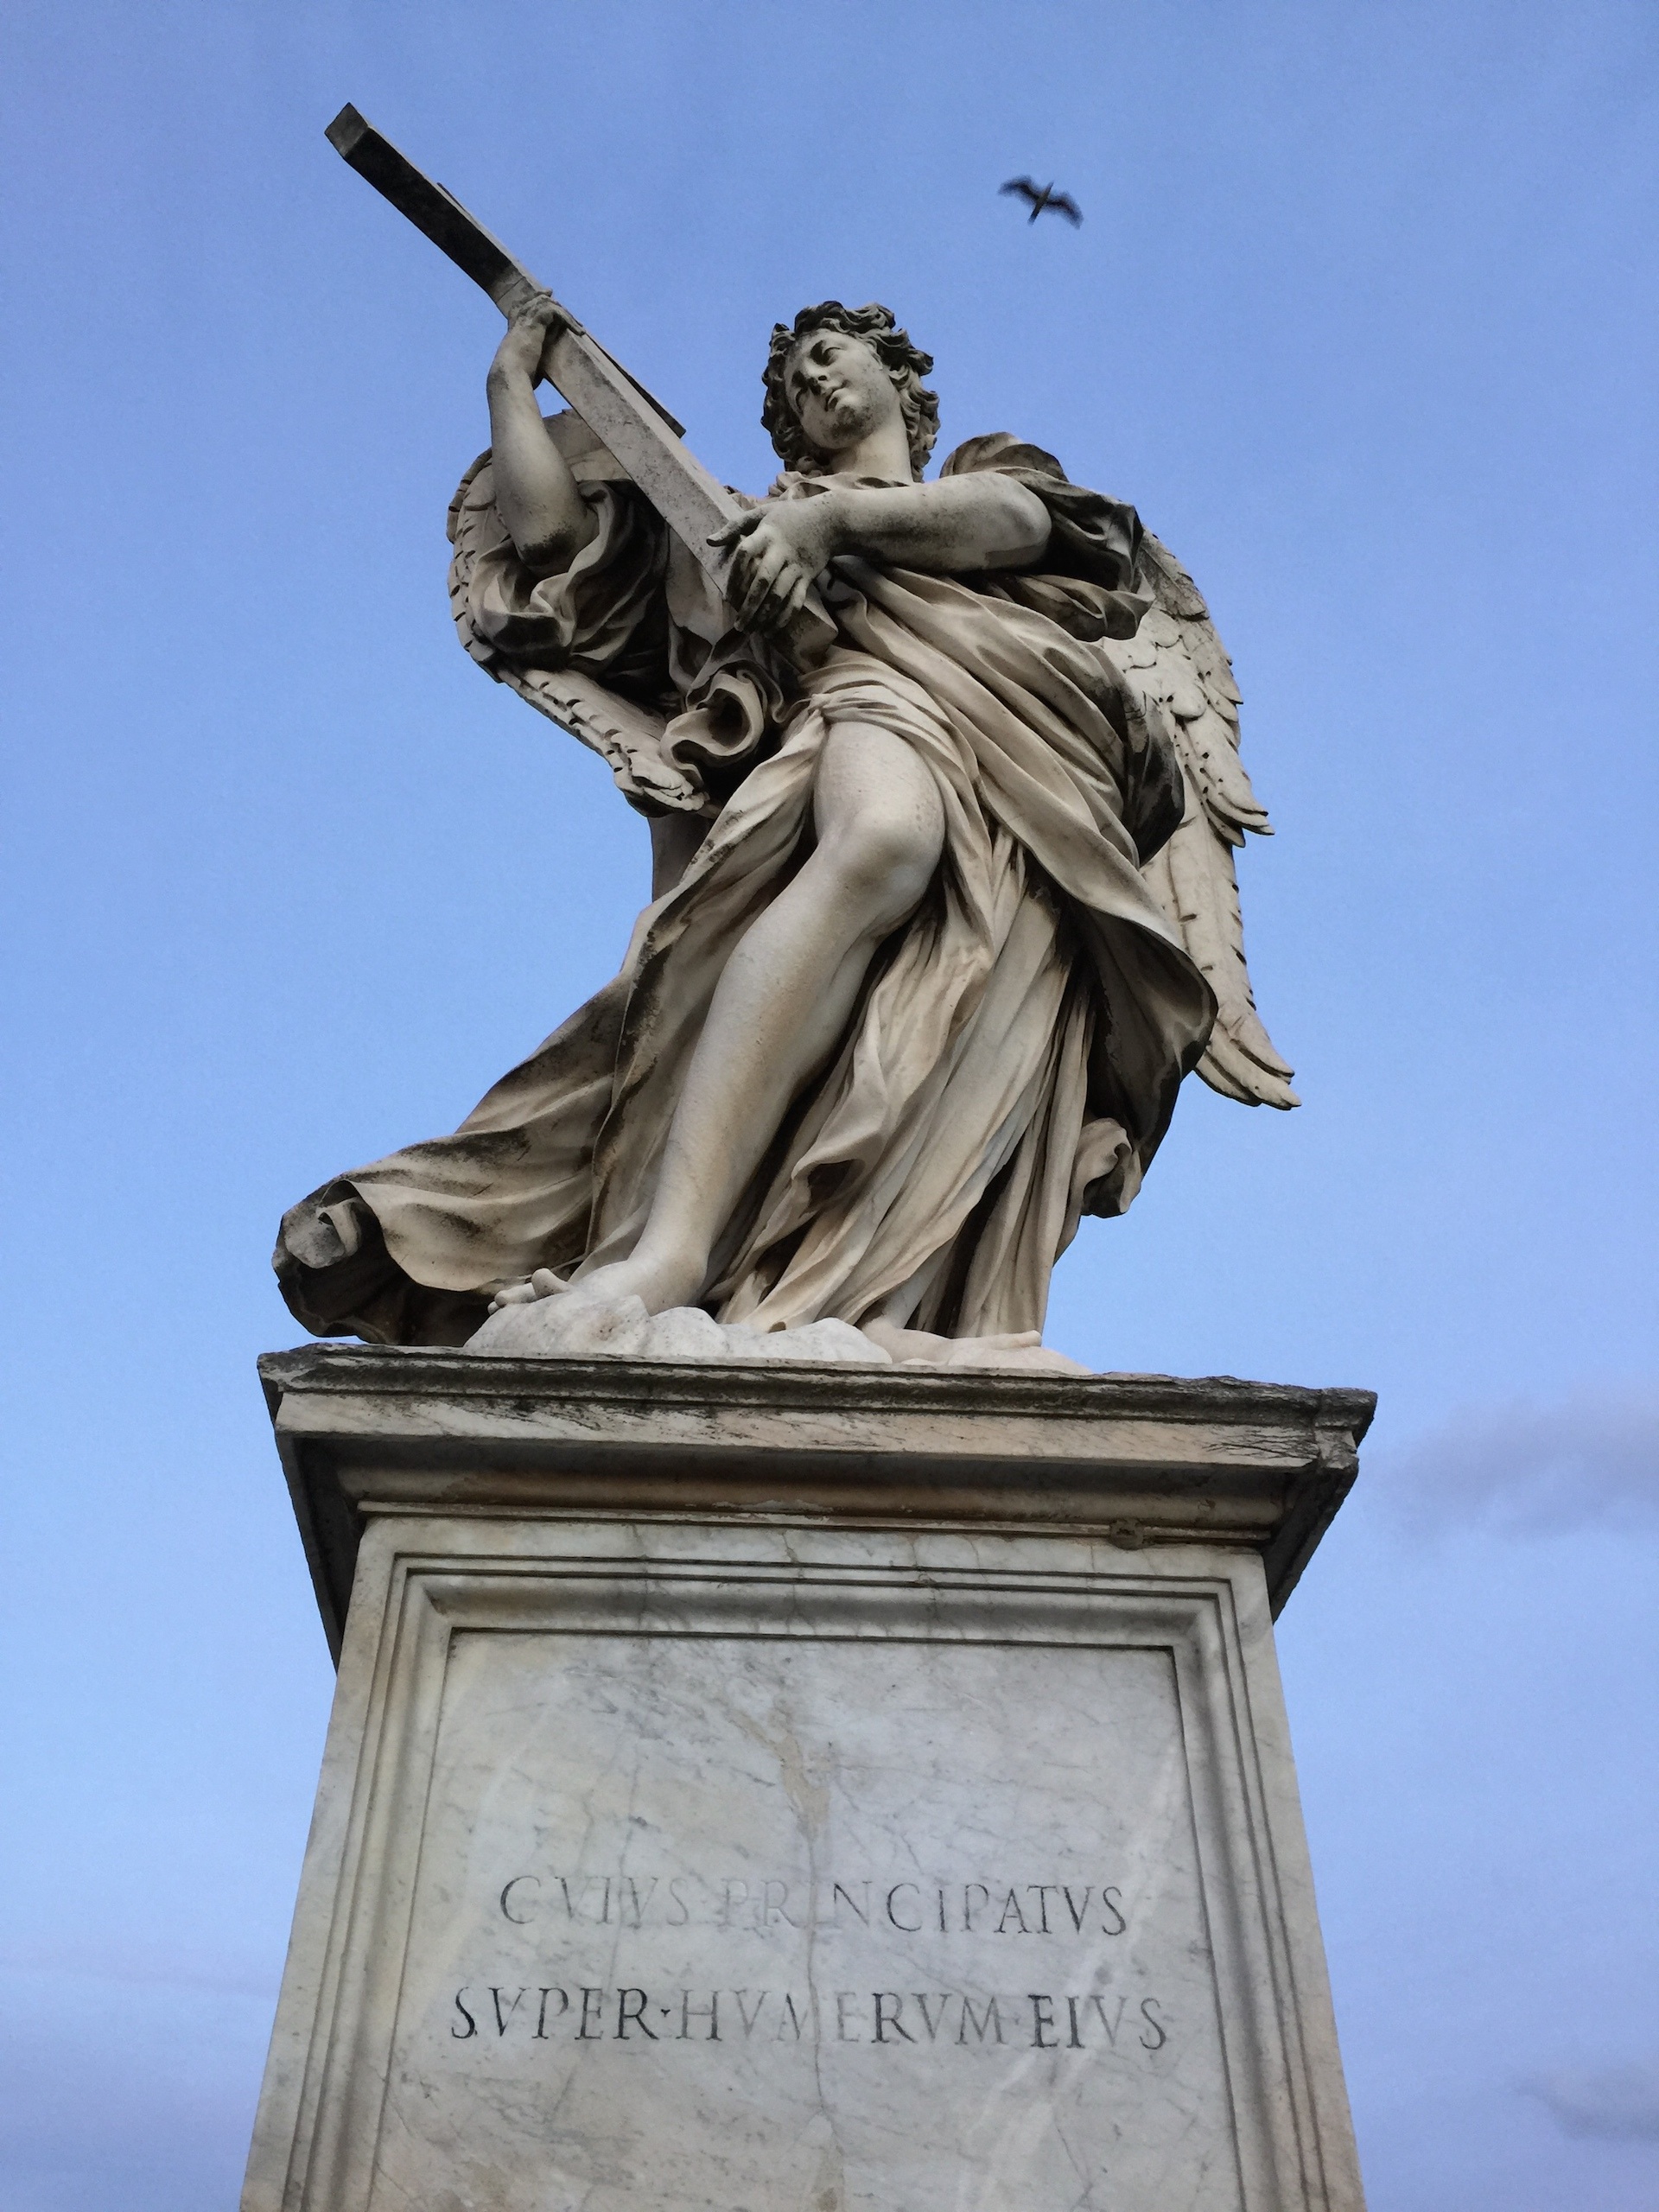
architecture, monument, statue, ornament, sculpture, memorial, art, rome, figure, monuments, the statue, the statue of, ancient history